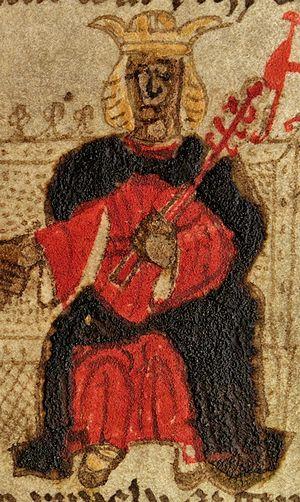
Cunedda ap Edern, également connu sous le nom de Cunedda Wledig était un roi breton guerrier du pays des Gododdin, qui fonda la dynastie royale de Gwynedd dans le nord du Pays de Galles